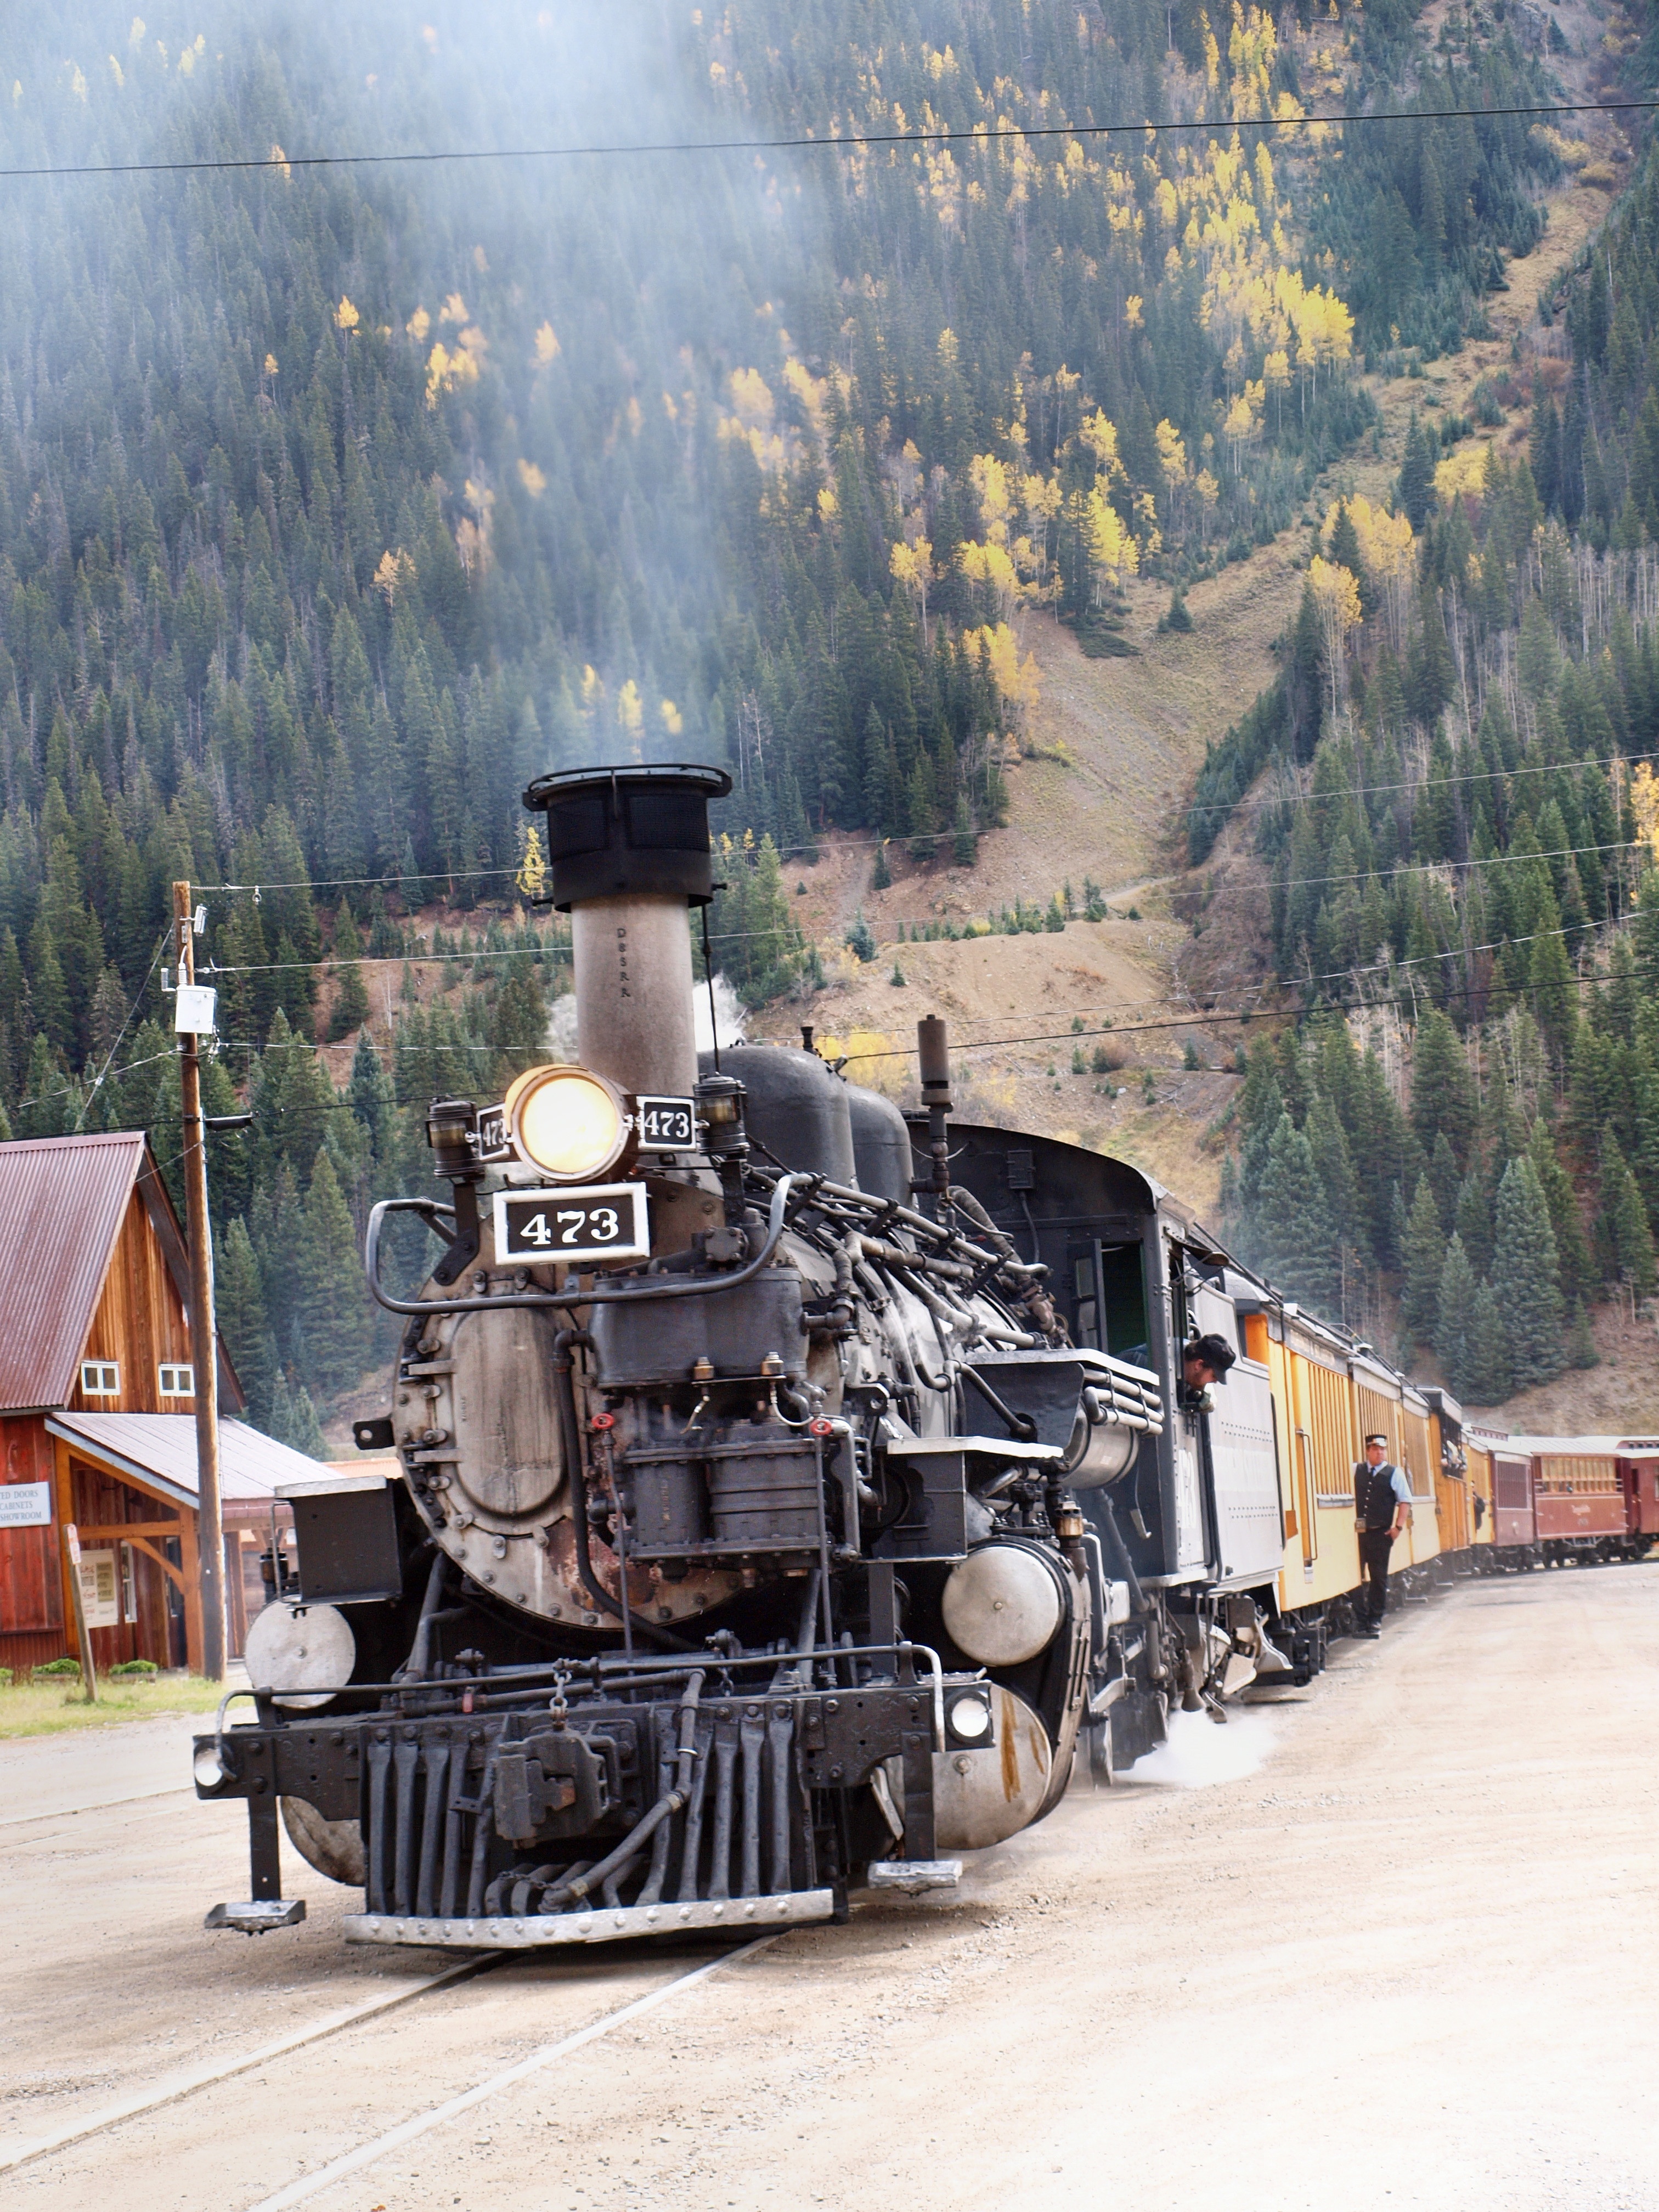
track, railway, old, train, asphalt, transport, vehicle, nostalgia, locomotive, loco, steam engine, historically, silverton, rail transport, steam locomotive, land vehicle, rolling stock